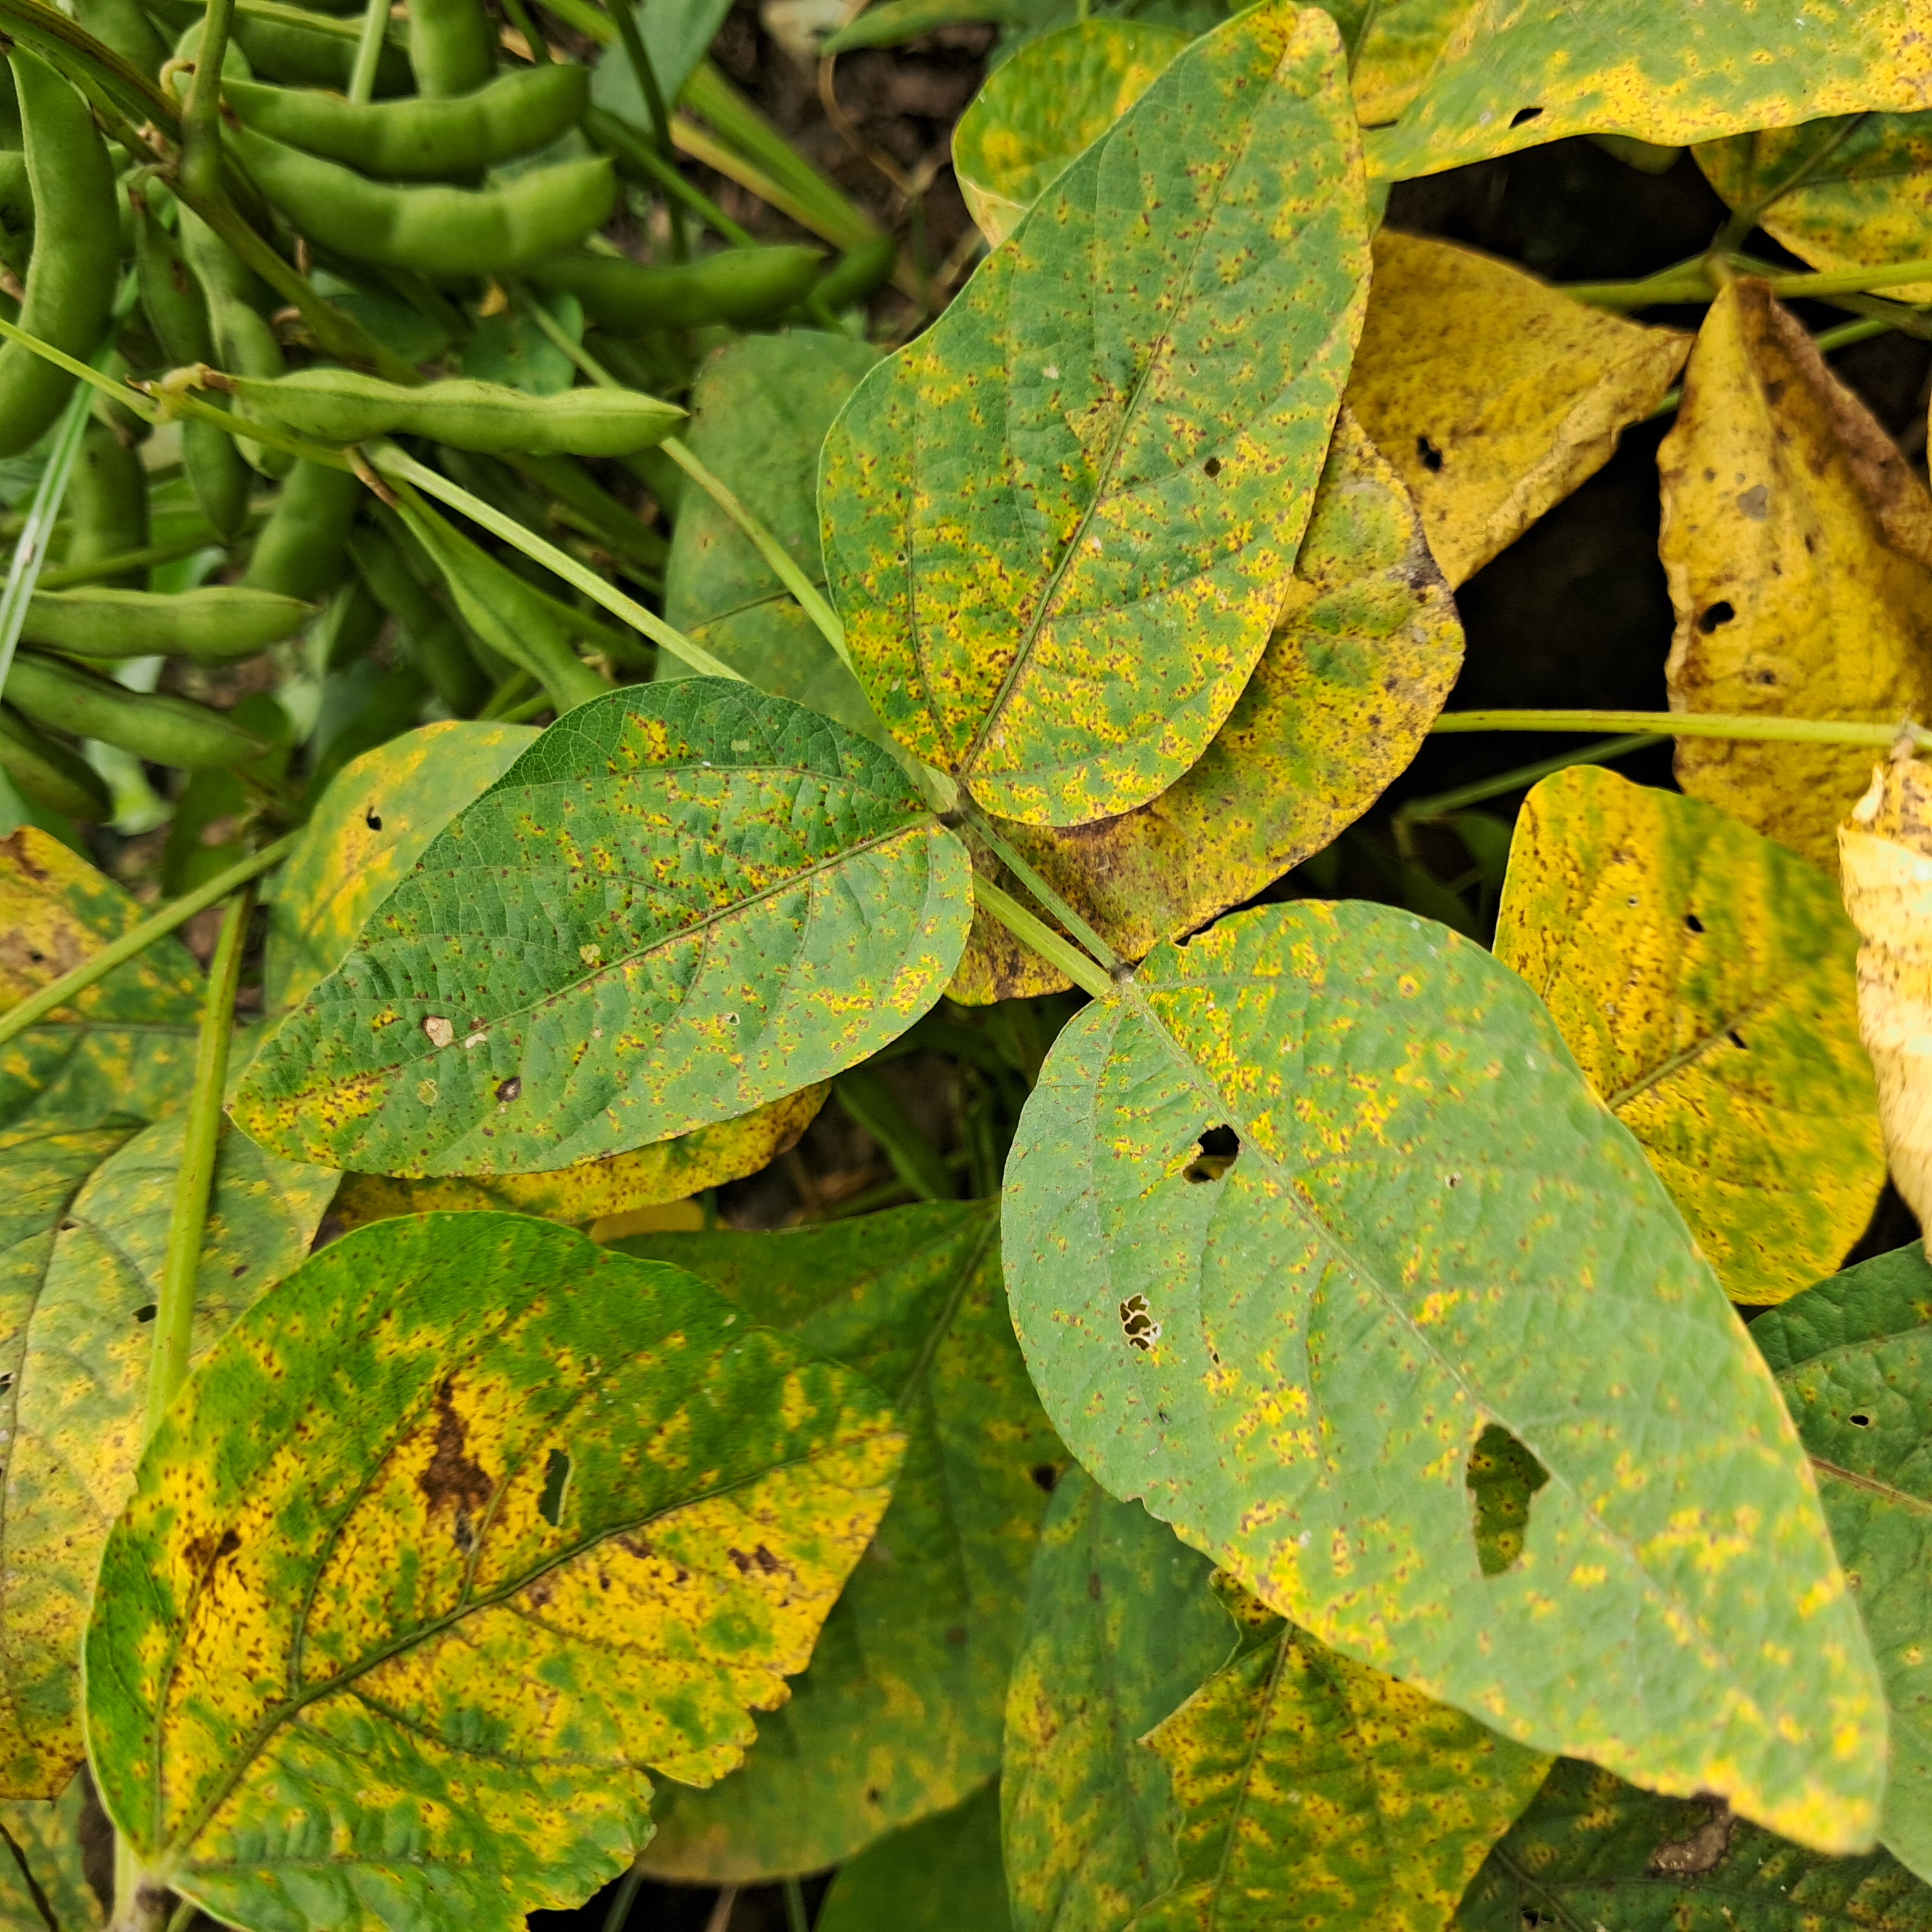
Label: Spectoria_Brown_Spot